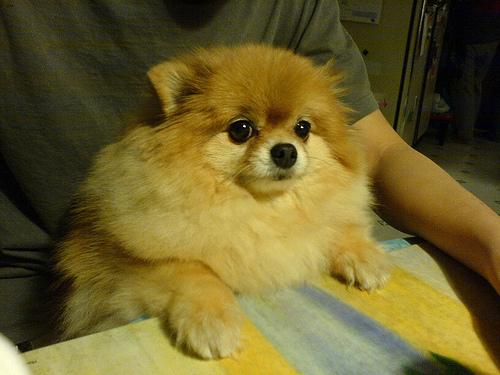
Breed: pomeranian